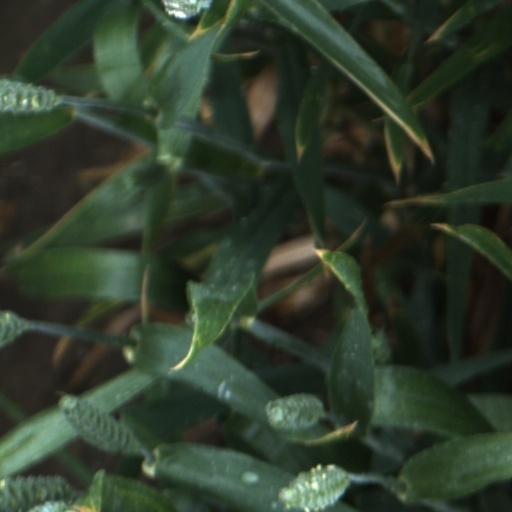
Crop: wheat